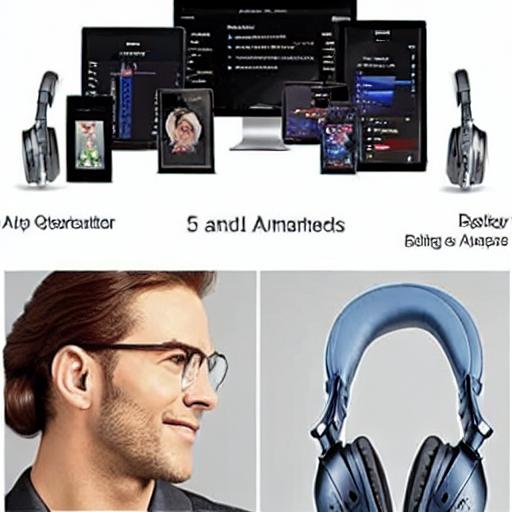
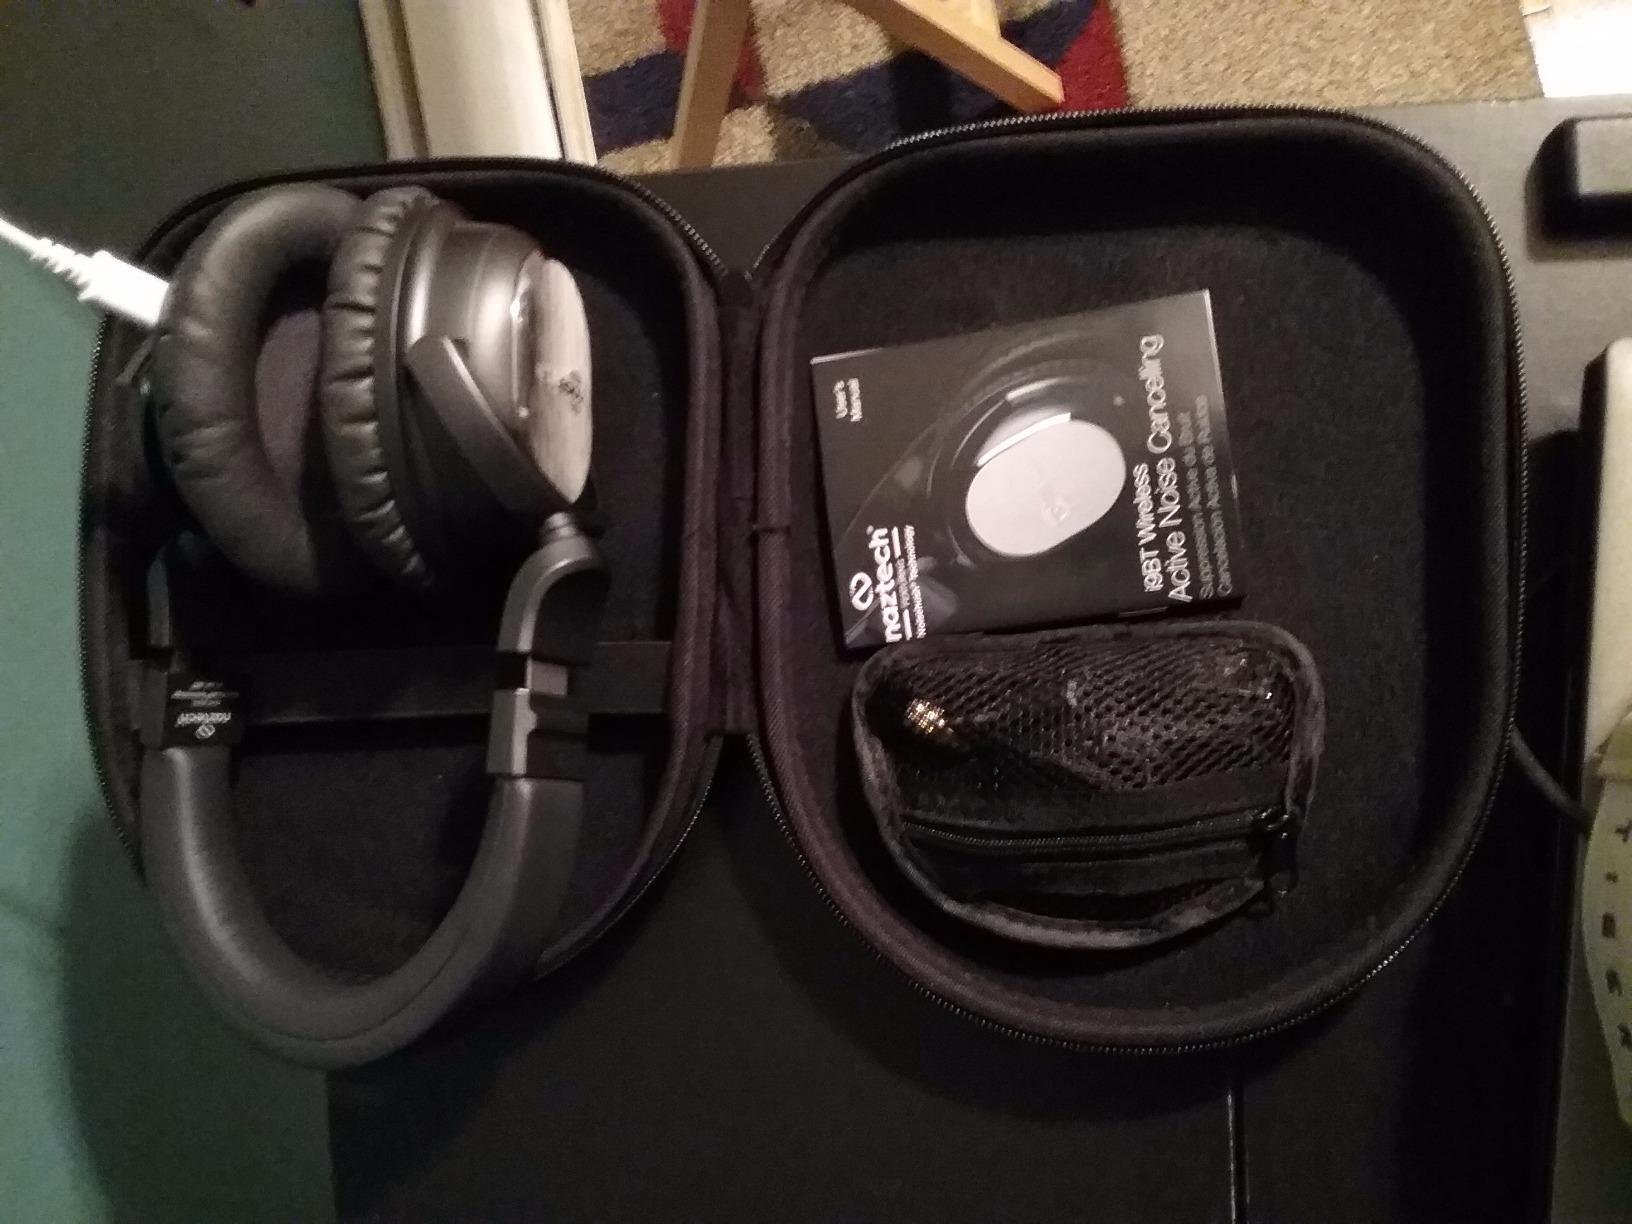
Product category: headphones
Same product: no